Martello tower

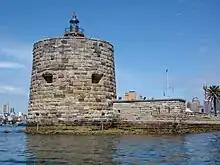
Fort Denison, Sydney Harbour.

About fifty Martello towers were built around the Irish coastline, especially along the east coast, from Millmount (Drogheda), to Bray, around Dublin Bay (29 installations) but also around Cork Harbour on the south coast. On the east coast, concentrated mainly around Dublin Bay, twenty-six towers were in line of sight of each other, providing the ability to communicate with one another, or warn of any incoming attacks.